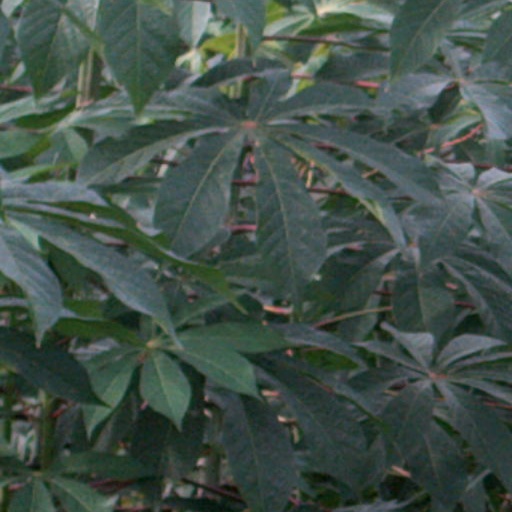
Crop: cassava